Franz Schalk Gold Medal

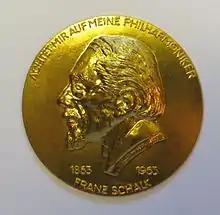
Franz Schalk Gold Medal

The Franz Schalk Gold Medal is a distinction of the Vienna Philharmonic awarded since 1963. It is named after the conductor, first director of the Vienna State Opera and co-founder of the Salzburg Festival Franz Schalk, whose 100th birthday was celebrated in 1963.